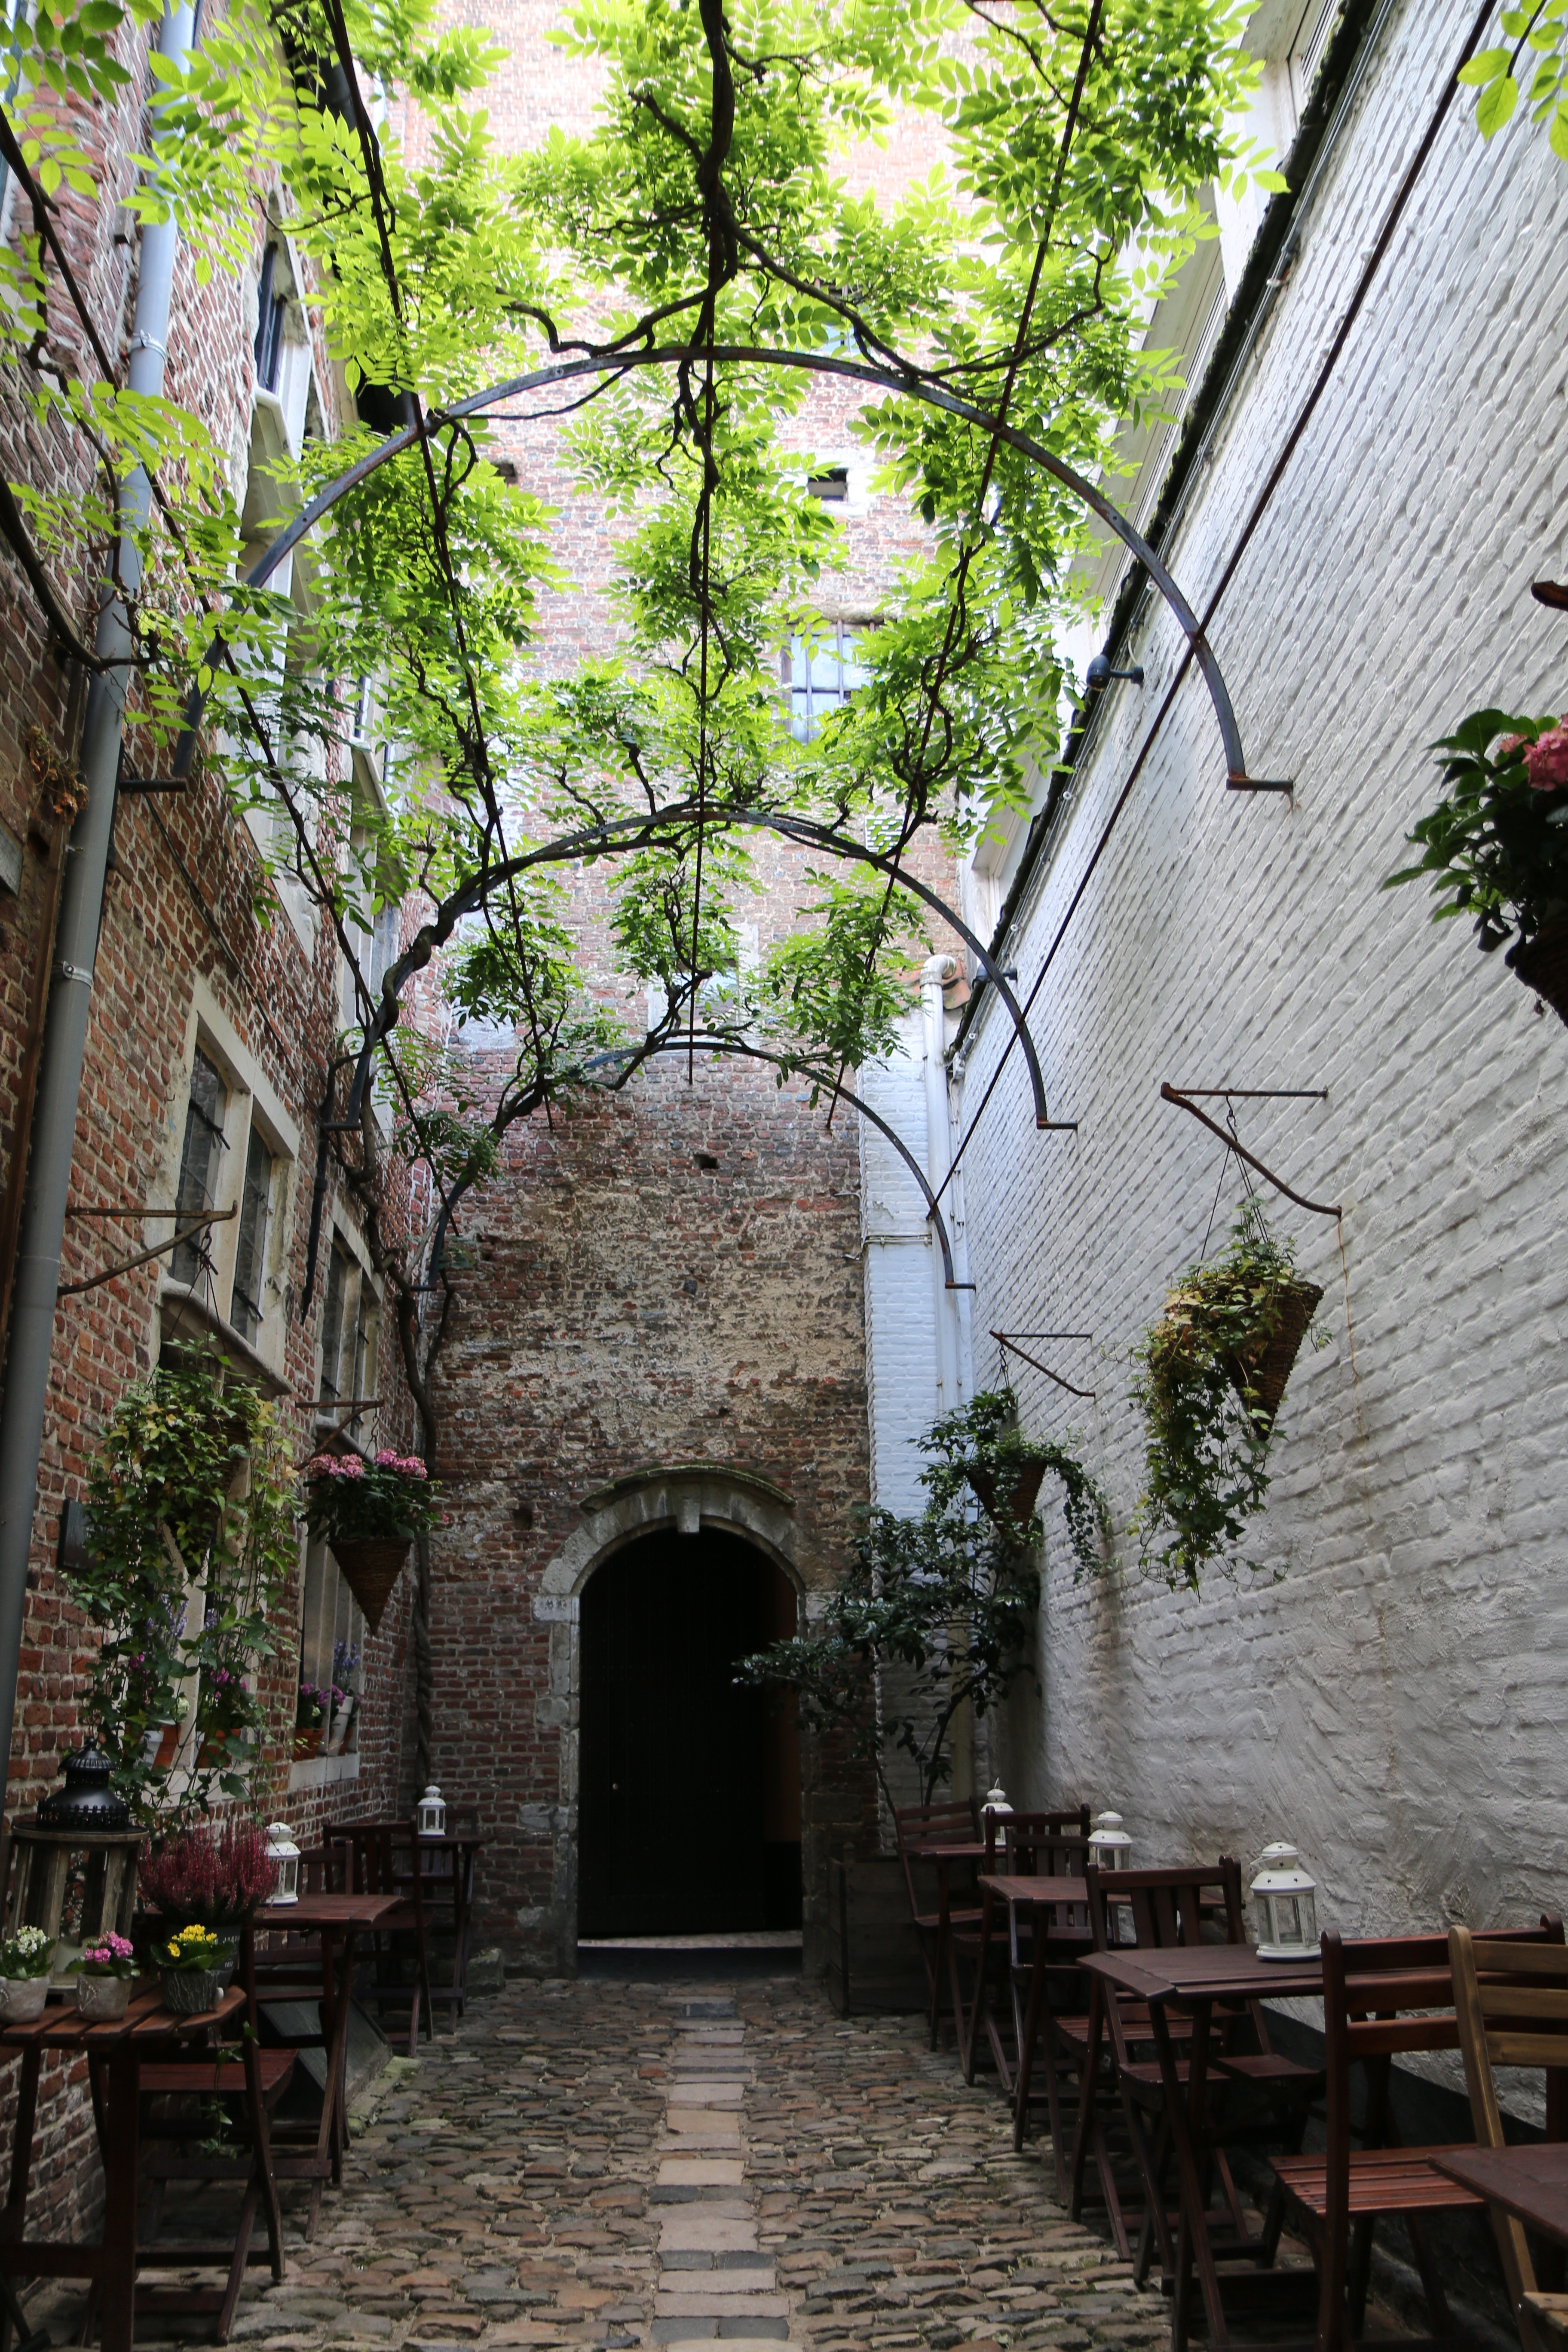
tree, cafe, architecture, street, house, flower, town, building, alley, narrow, village, arch, romantic, cosy, church, chapel, place of worship, belgium, terrace, courtyard, monastery, estate, antwerp